Inferno (Brown novel)

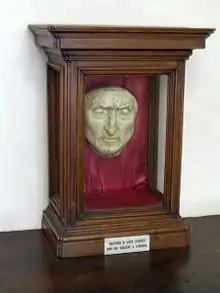
The mask of Dante Alighieri, in Palazzo Vecchio, Florence

Despite almost escaping, Brooks returns and reveals that the bag had already dissolved one week earlier. The date specified in Zobrist's video was the mathematical calculation of when the entire world would be infected, which has already happened. The plague that Zobrist created is revealed to be a vector virus that randomly activates to employ DNA modification to cause sterility in one third of humans. Brooks reveals that she was trying to stop the virus herself, distrusting the WHO, fearing the virus would be weaponized if they found it. The leader of The Consortium tries to escape WHO custody but is caught later. Brooks receives amnesty in exchange for working with the WHO to address the crisis, since she has extensive knowledge of Zobrist's research and work.